Willow Run Assembly

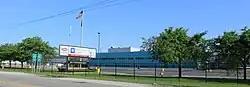
Willow Run Business Center (the former Willow Run Assembly) as seen in 2011

Willow Run Assembly was a General Motors automobile factory near Ypsilanti, Michigan, located at 2625 Tyler Road, in the Willow Run manufacturing complex. Willow Run Assembly consisted of an assembly plant of 2.3 million square feet, another building that was known in later years as "Willow Run Company Vehicle Operations", covering 23,000 square feet on 22 acres of land, and perhaps other parcels. Willow Run Assembly was to the south of the former Willow Run Transmission, the site of the bomber plant built by Ford in 1941.